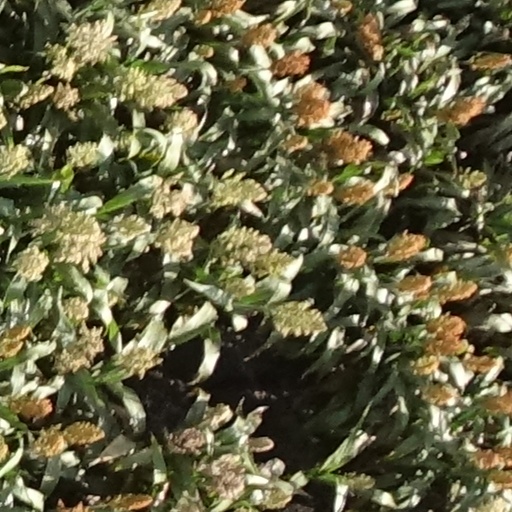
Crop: sorghum